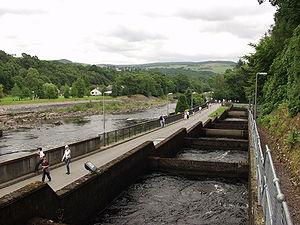
Pitlochry est un burgh, entité administrative autonome, de 2 776 habitants dans le Perthshire en Écosse.
Une passe à poissons est un dispositif permettant aux poissons de franchir un obstacle créé par l'Homme sur un cours d'eau, tel qu'un barrage ou un seuil. Elles ont souvent été d'abord construites pour les poissons migrateurs amphihalins, mais de nombreuses autres espèces peuvent en profiter aussi.